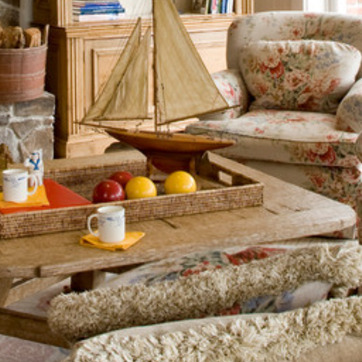
Material: food